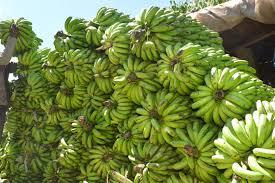
Ndizi huwa ni bei nafuu kwa binadamu yeyote na iwapo kuna njaa, basi ni muhimu kwa wakulima kuweza kupanda mmea huu, kwa sababu ni rahisi sana kupata mazao.